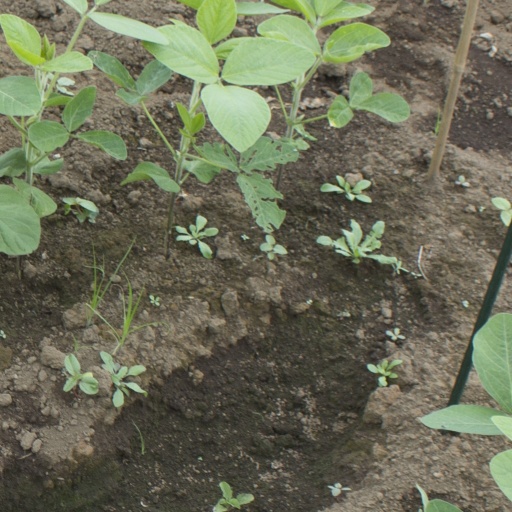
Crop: soybean